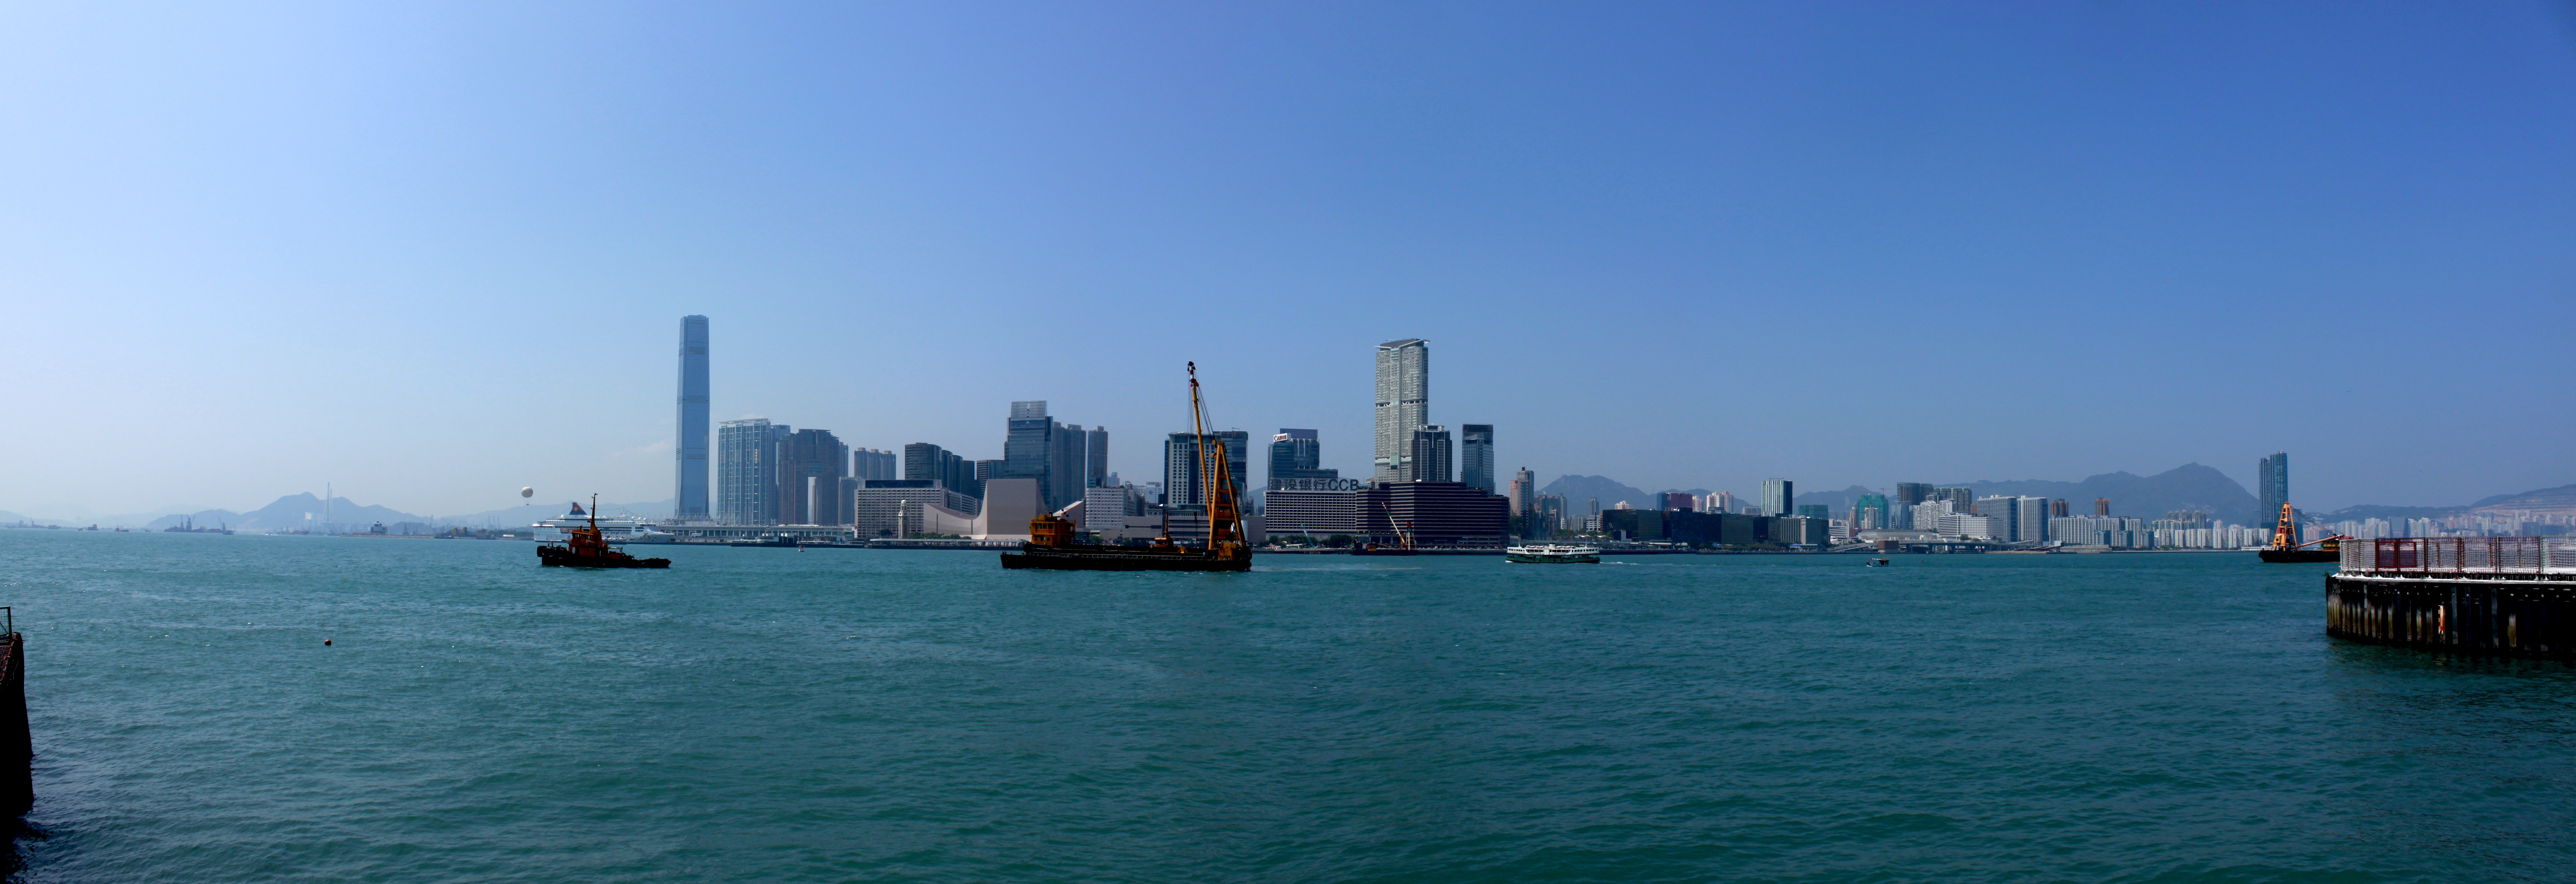
sea, boat, skyline, ship, vehicle, sailing, bay, harbor, port, hong kong, ferry, channel, watercraft, victoria london, the kowloon peninsula